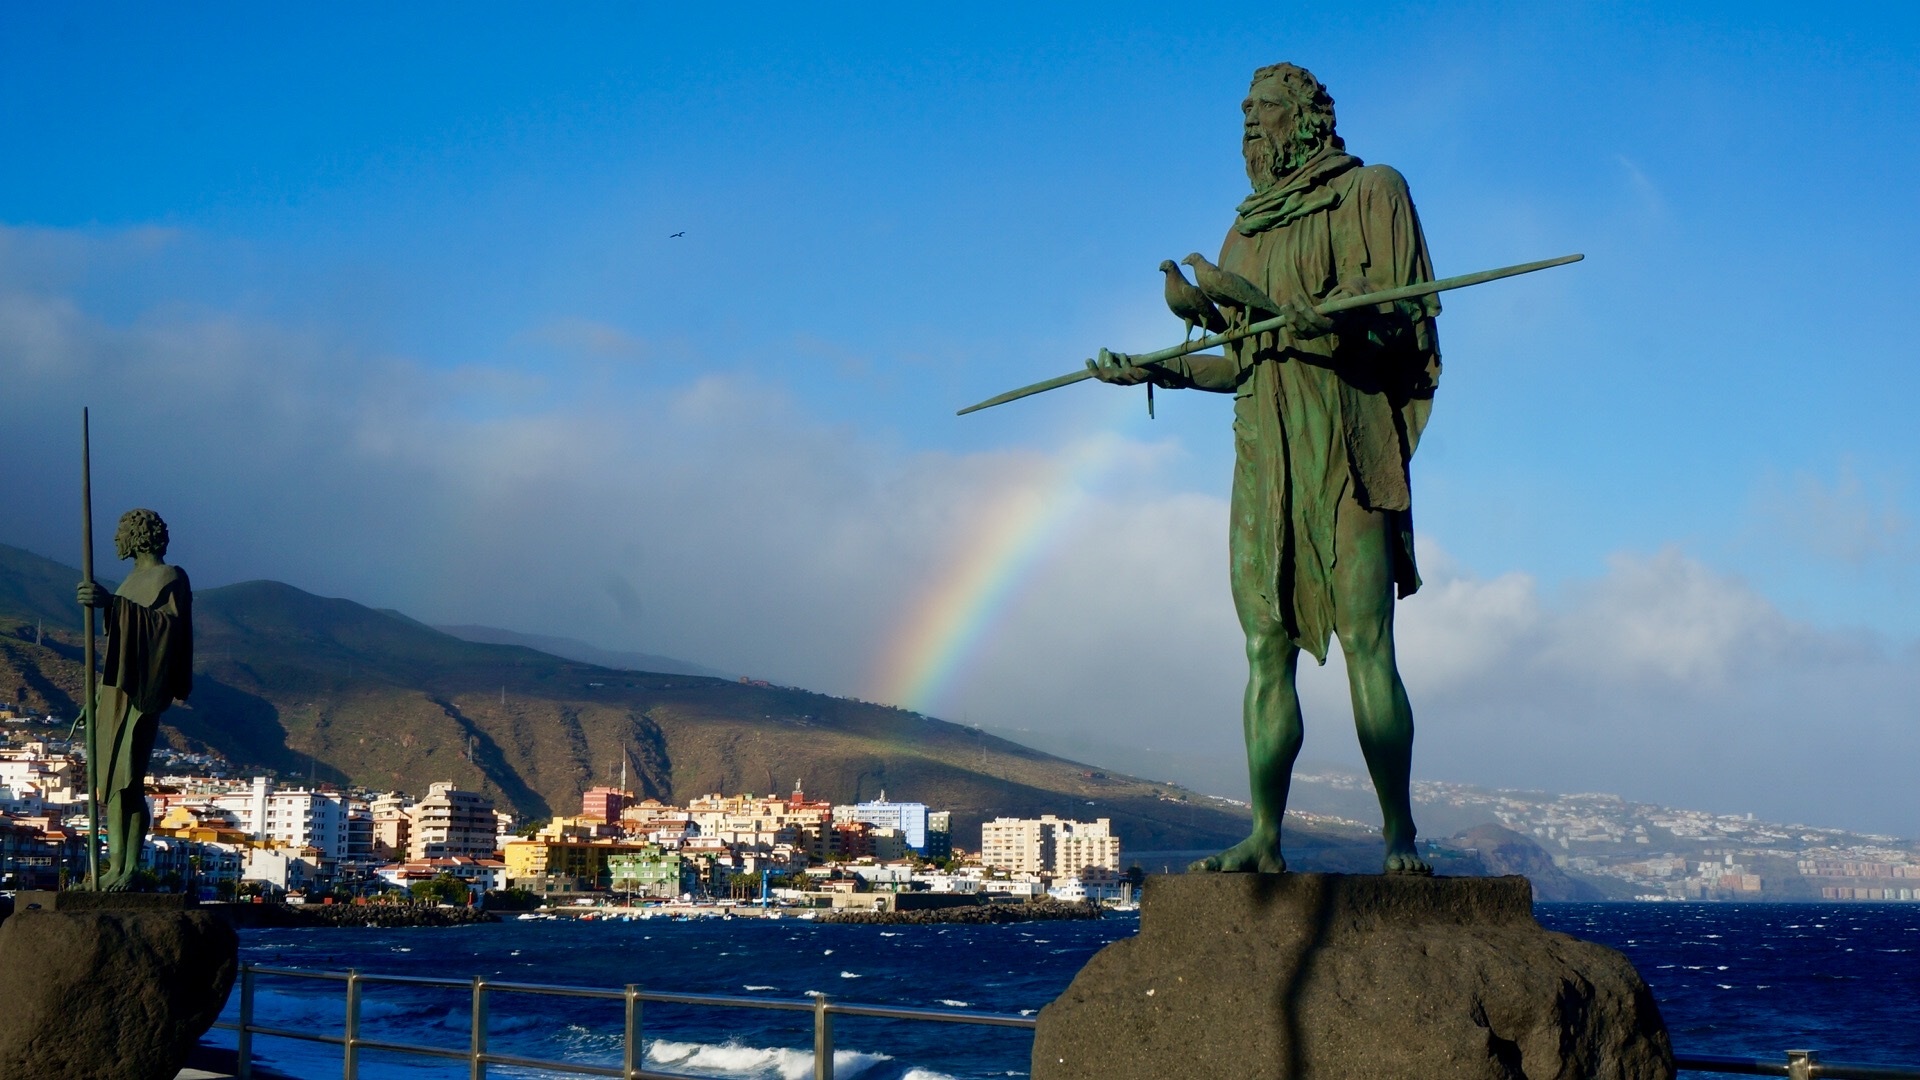
sea, wind, monument, statue, holiday, landmark, rainbow, tenerife, screenshot, canary islands, atmosphere of earth